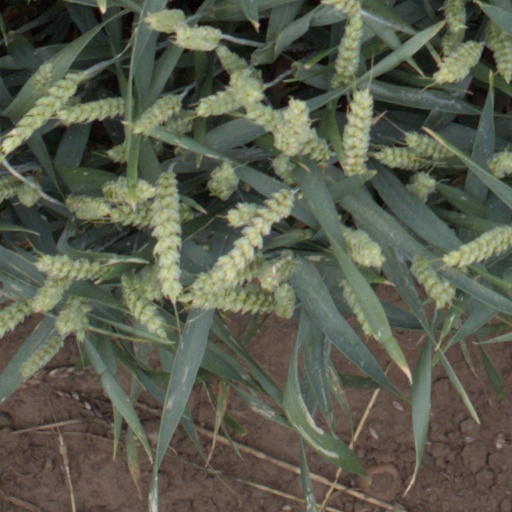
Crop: wheat